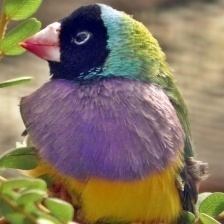
Species: GOULDIAN FINCH
Scientific name: ERYTHRURA GOULDIAE
ImageNet parent category: house_finch